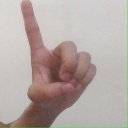
अक्षर: ड